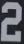
Number: 2